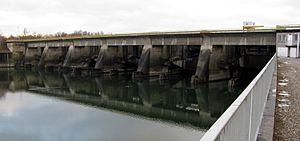
Cette liste contient les ponts présents sur le Rhin et ses bras. Elle est donnée par province néerlandaise, land allemand, département français, canton suisse, land autrichien ou pays depuis l'aval du fleuve vers son amont et précise pour chacun le nom des communes reliées, en commençant par celle située sur la rive gauche.
Le barrage hydroélectrique de Gambsheim est situé sur le Rhin supérieur, au kilomètre 309. Il remplit la double fonction de produire de l’électricité et de ralentir le débit du fleuve, artificiellement intensifié par la canalisation. Situé à la frontière entre le land du Bade-Wurtemberg, en Allemagne, et le département du Bas-Rhin, en France, au droit de la commune de Gambsheim, il est érigé en 1974 dans le cadre d’une collaboration franco-allemande. Le barrage mesure 10 mètres de hauteur. La structure dans son ensemble inclut une installation hydraulique du côté allemand, deux écluses et une centrale hydro-électrique du côté français, ainsi que de la liaison routière entre la France et l’Allemagne. En 2006, une échelle à poissons est mise en service, au droit de la frontière franco-allemande.